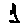
Label: 1